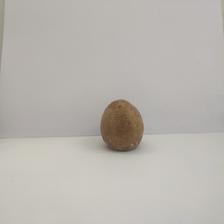
Size: Spoiled